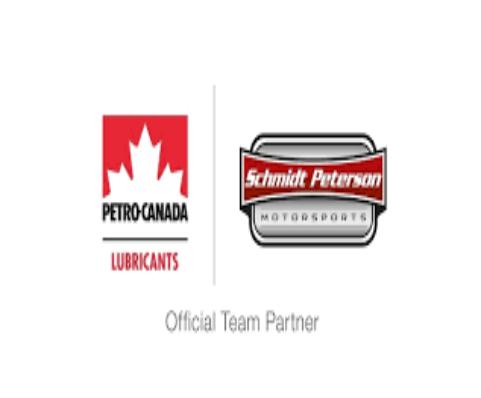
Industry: Transportation